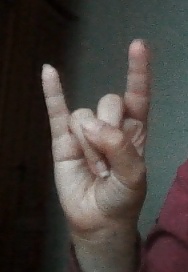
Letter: la